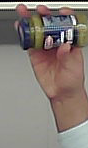
Product: barilla_pesto